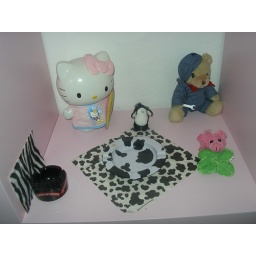
Objects in my pink library